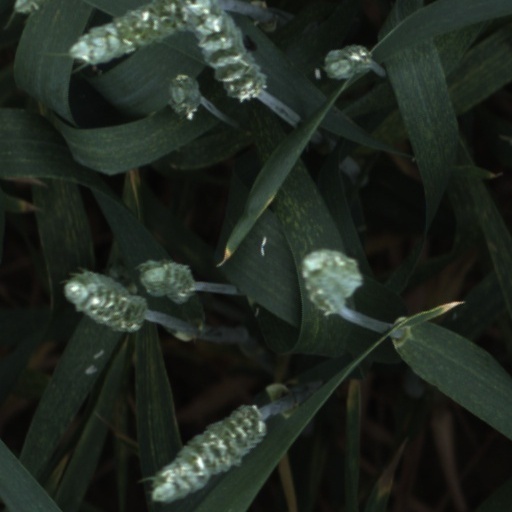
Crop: wheat